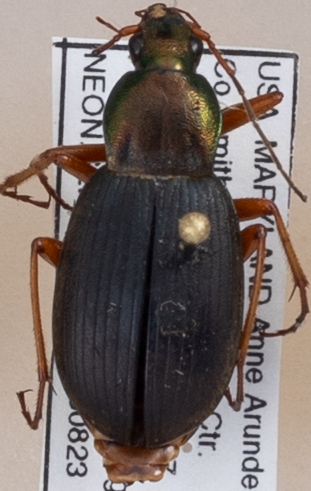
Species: Chlaenius aestivus
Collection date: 2018-08-23
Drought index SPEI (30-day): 0.24
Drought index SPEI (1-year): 0.63
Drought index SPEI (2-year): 0.1